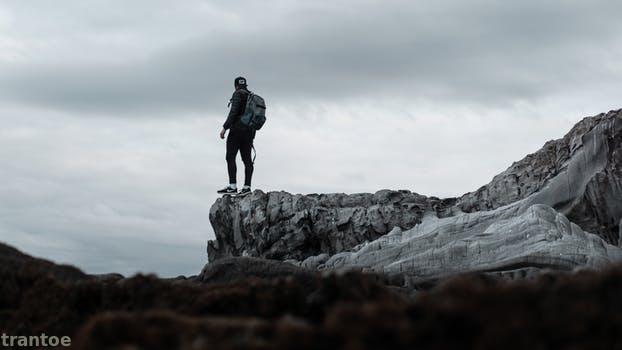
Label: Watermark